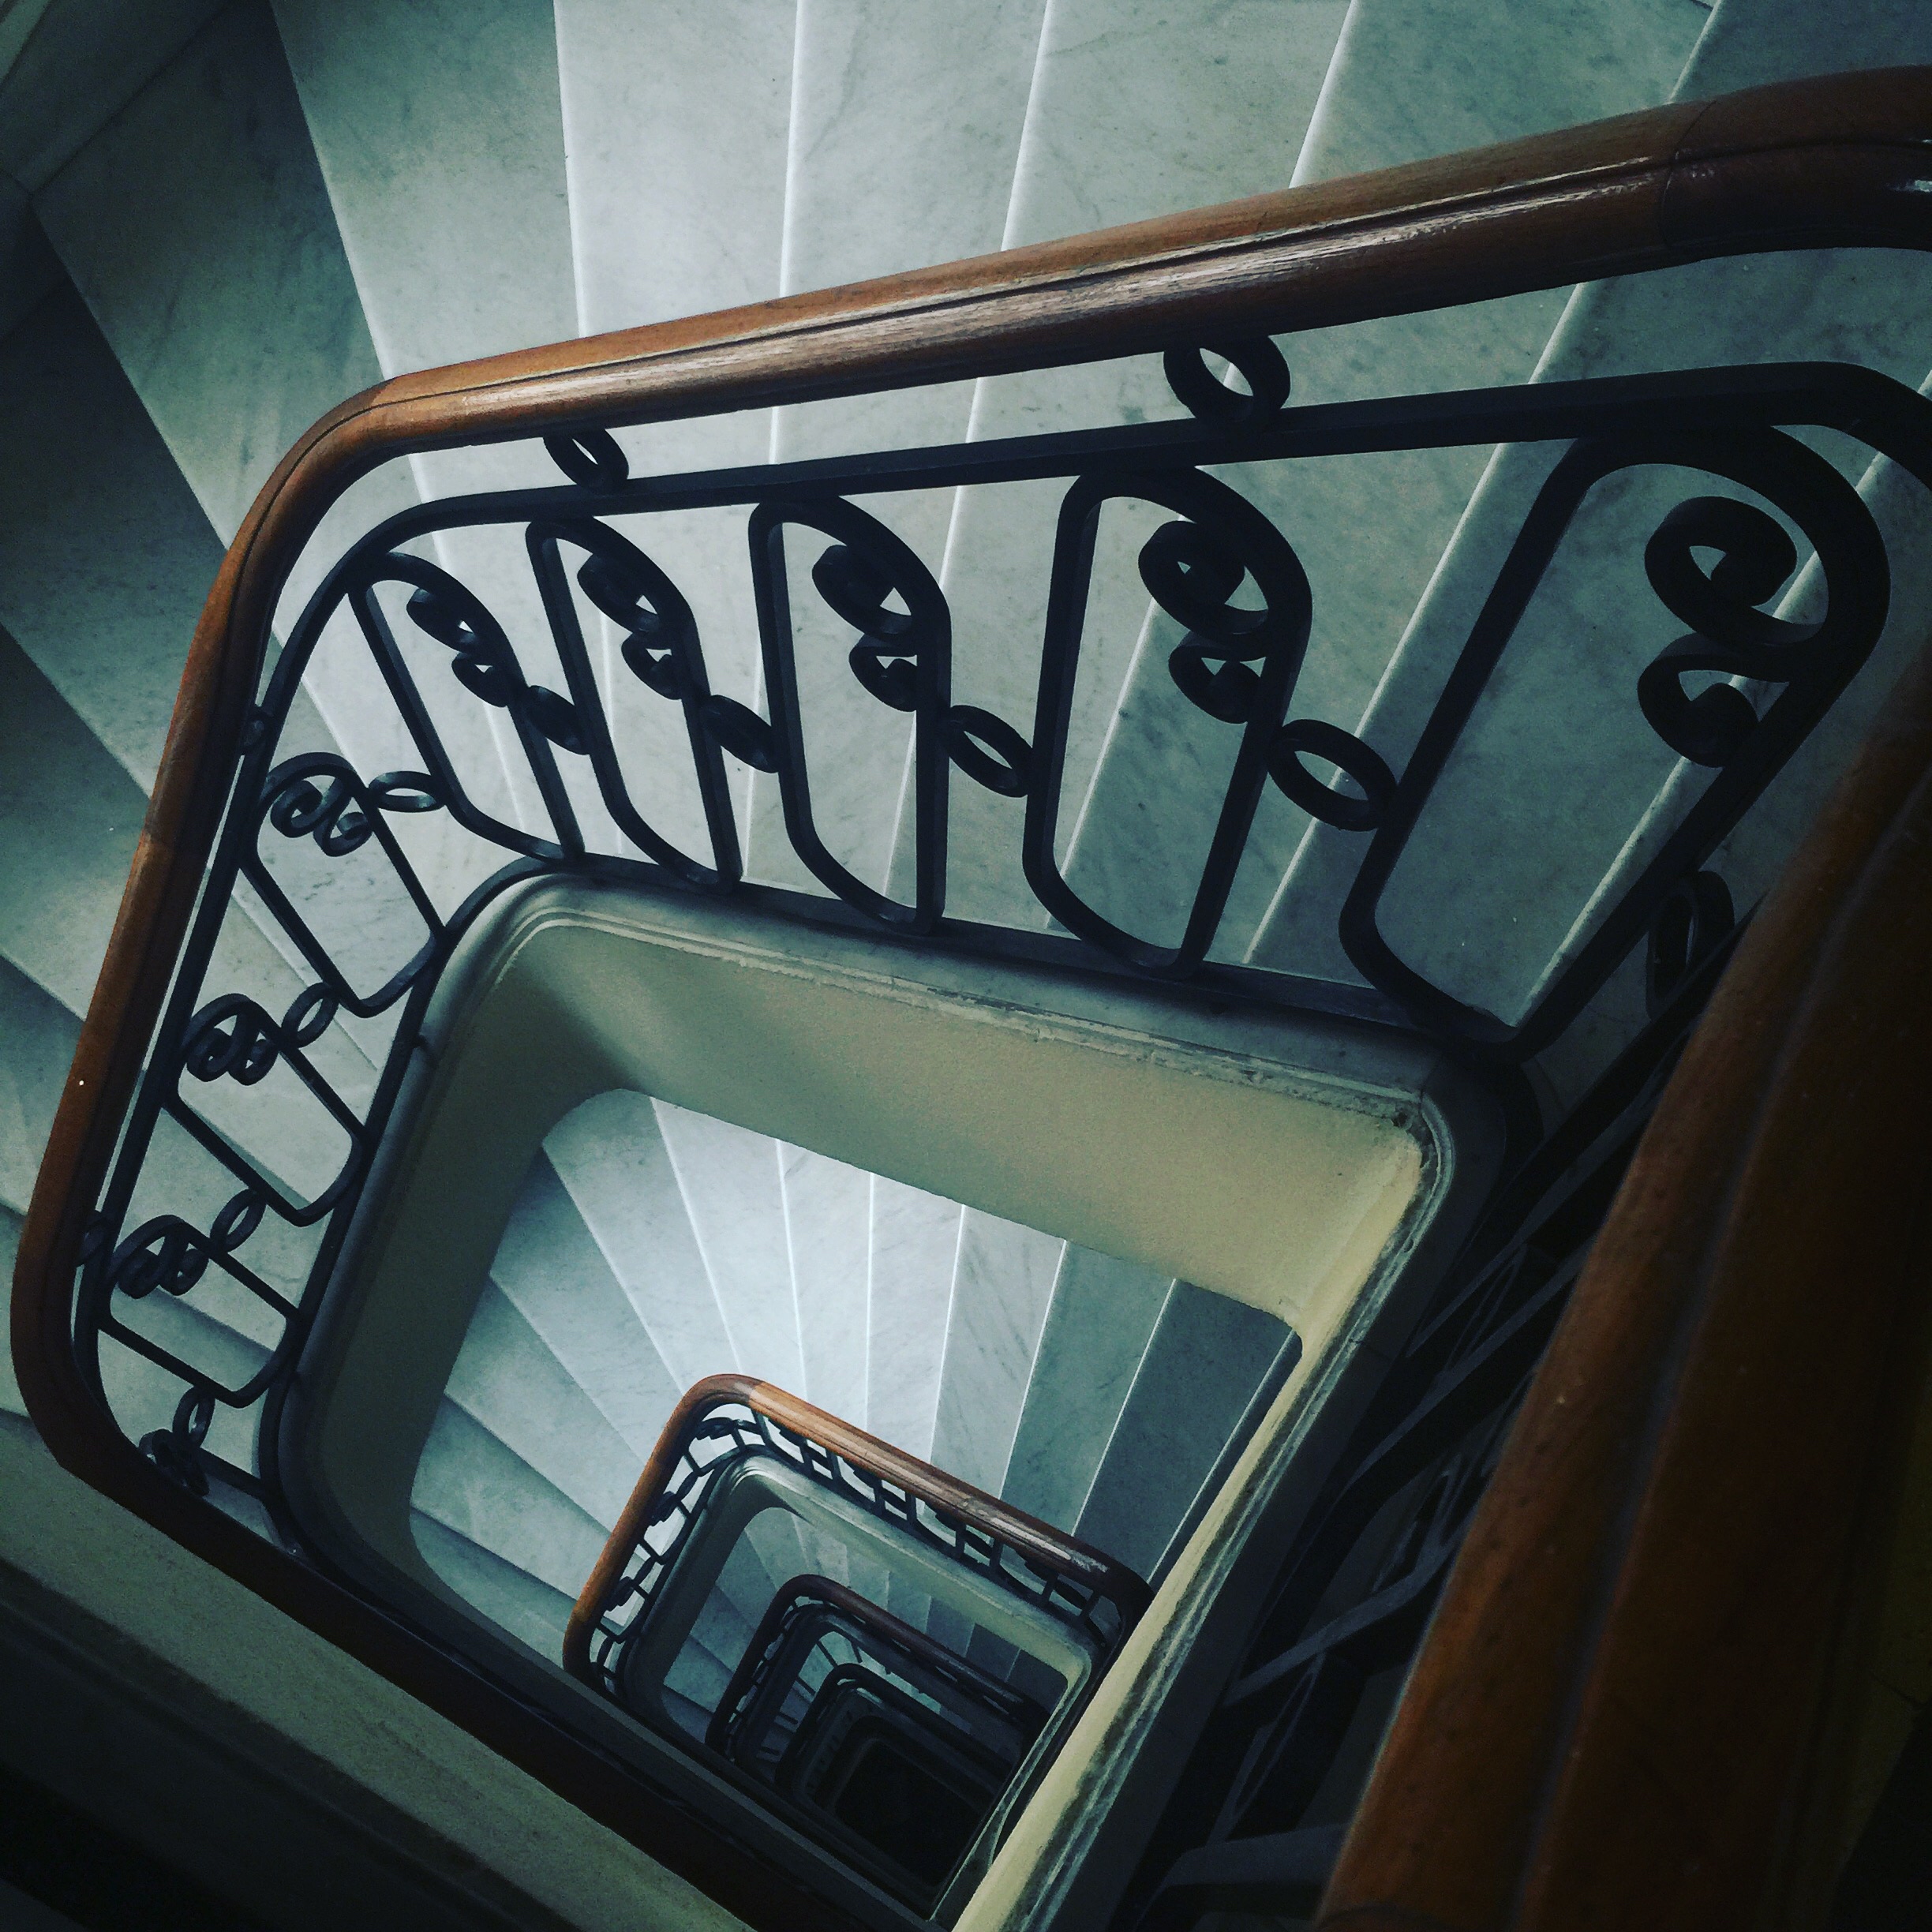
iphone, light, car, window, glass, vehicle, windshield, stairs, argentina, shape, iphoneography, project365, squareformat, rodrigoparedes, buenosaires, ar, 160378, 160378com, www160378com, iphone6plus, 151, automotive exterior